30–30 club

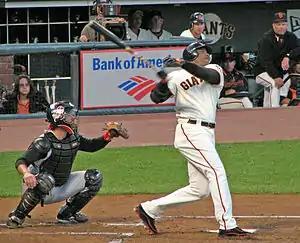
An African-American man in a white baseball uniform with "GIANTS" on the chest takes a left-handed baseball swing as a catcher kneels behind him to receive the pitch.

In Major League Baseball (MLB), the 30–30 club is the group of 47 batters who have collected 30 home runs and 30 stolen bases in a single season. "Baseball Digest" called the 30–30 club "the most celebrated feat that can be achieved by a player who has both power and speed." Six members have been elected to the National Baseball Hall of Fame.